Robert Farquharson (politician)

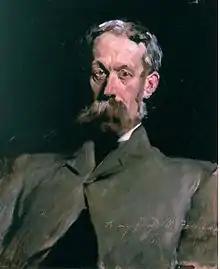
Dr. Robert Farquharson of Finzean (1875-1899), John Singer Sargent, 1881

Following the death of his father in 1876, Farquharson became the proprietor of the family estate and home, Finzean House. Upon his return to Aberdeenshire, he was twice considered as a candidate for by-elections in the constituencies of West Aberdeenshire and Glasgow and Aberdeen Universities. He eventually decided to stand for West Aberdeenshire at the 1880 general election and was subsequently elected.